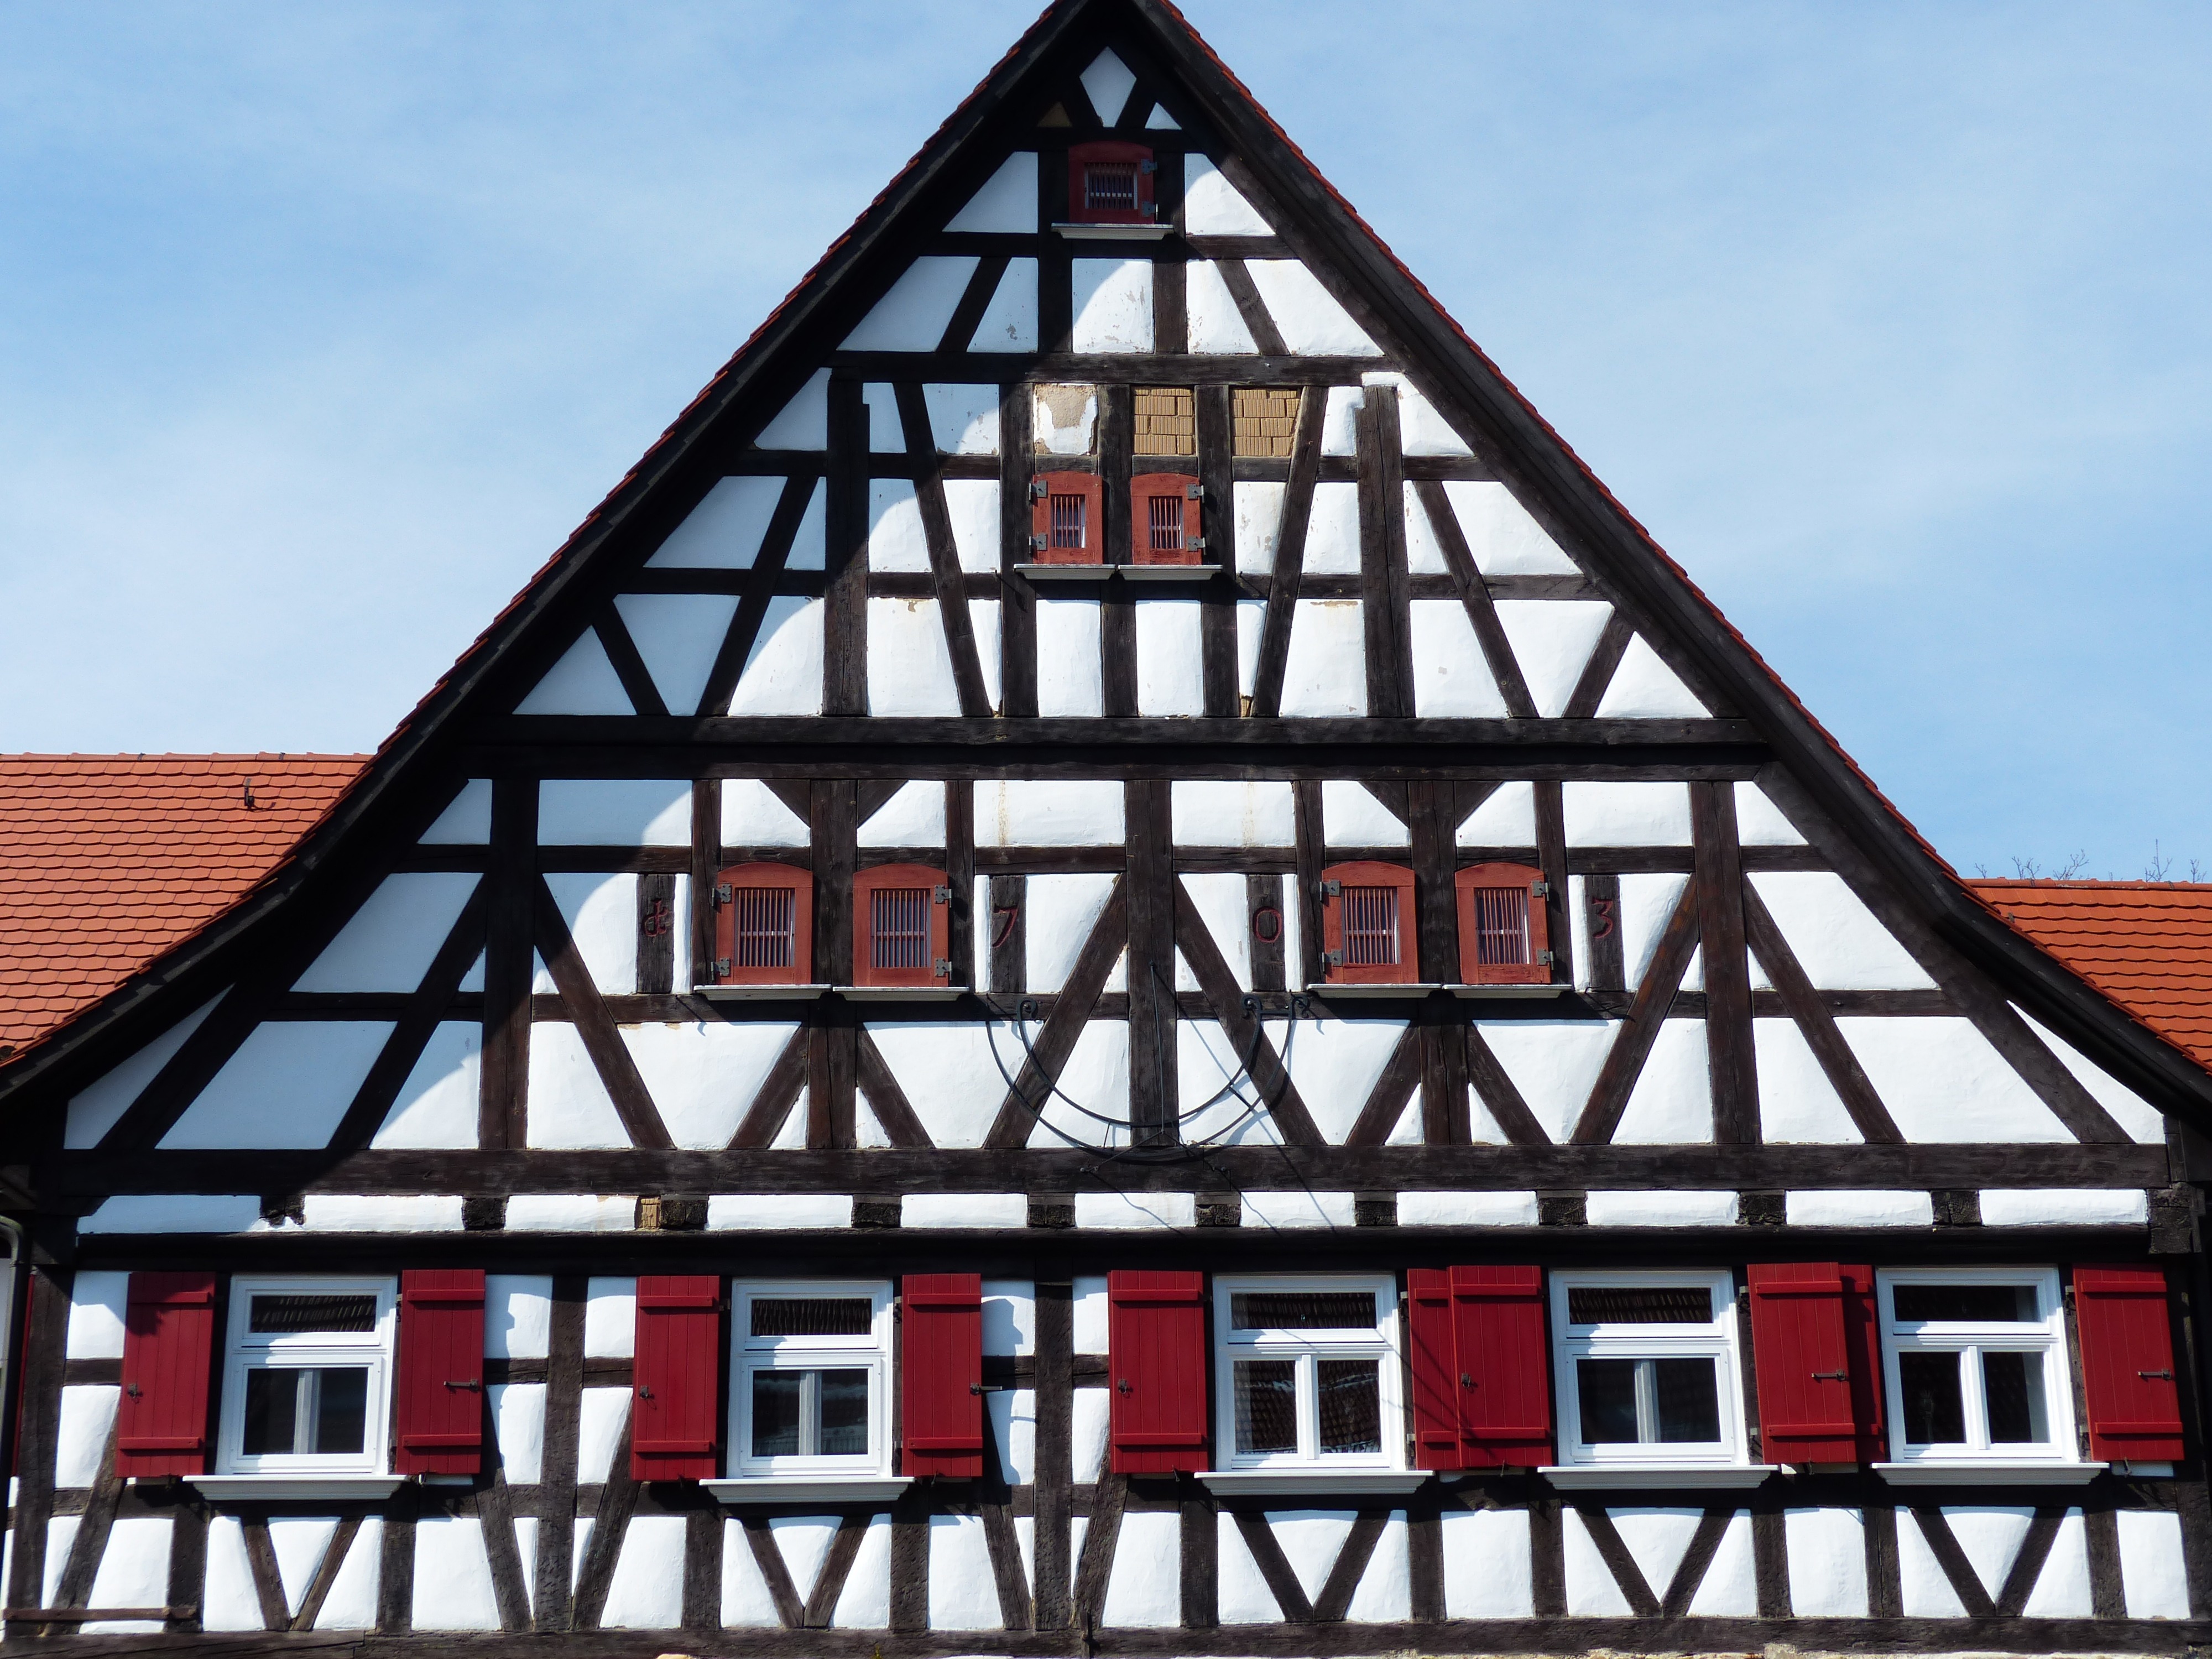
architecture, sky, farm, window, roof, building, home, land, rustic, line, spring, tower, landmark, facade, blue, agriculture, sunny, farmhouse, symmetry, restored, nice weather, noble, hof, fachwerkhaus, truss, well maintained, washer lock, scrubber hof, scrubber castle